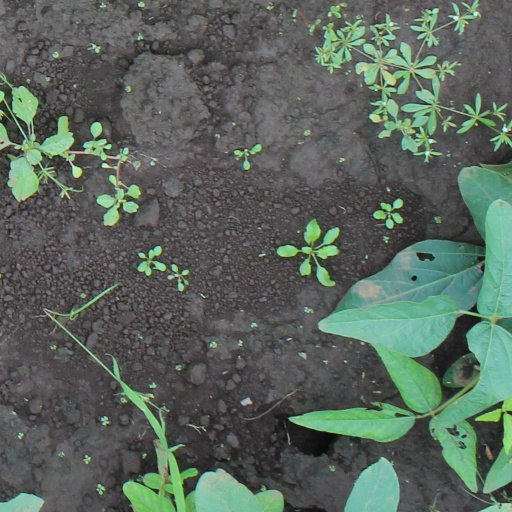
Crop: soybean